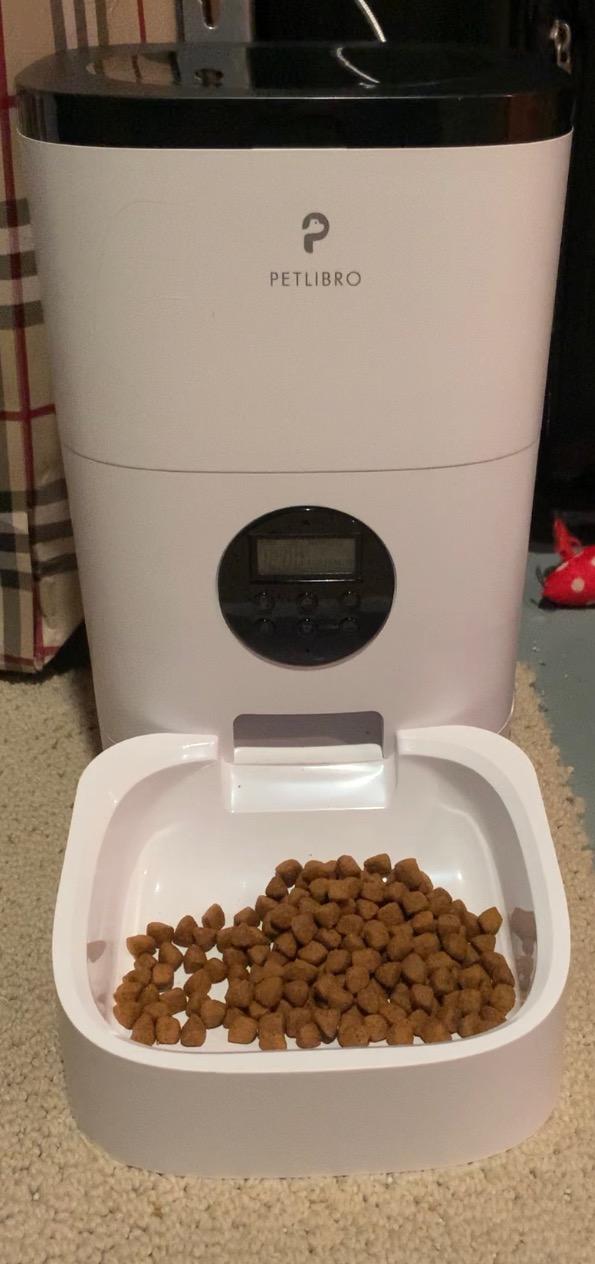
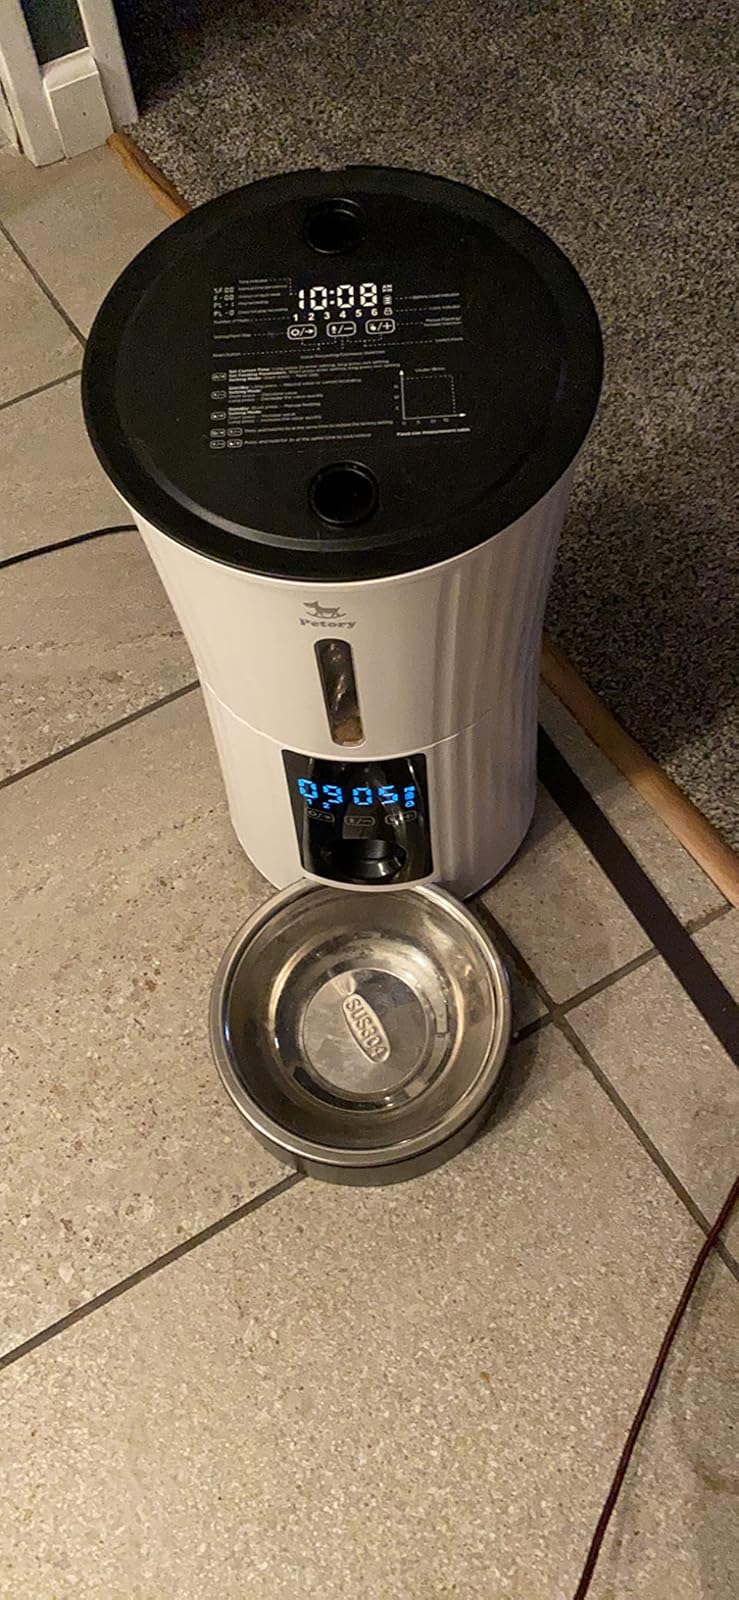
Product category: items_feeder
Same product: no